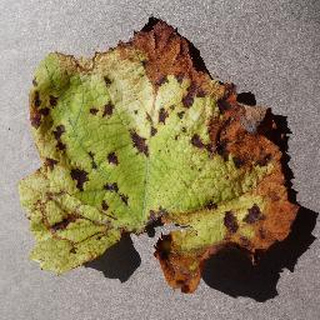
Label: grape_leaf_blight